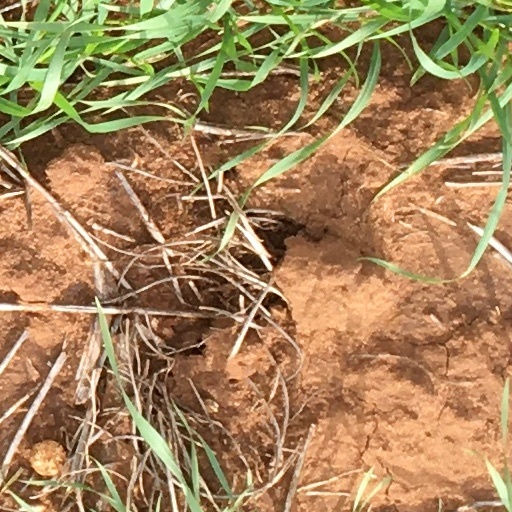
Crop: wheat